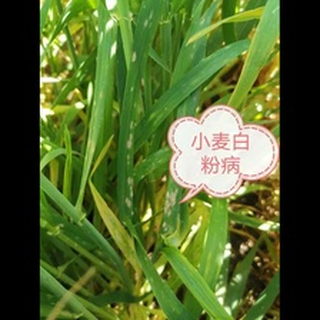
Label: wheat_mildew